Japan Air Lines Flight 123

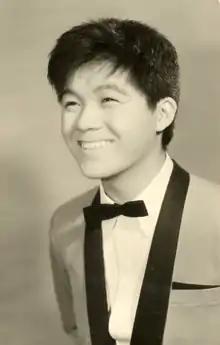
Kyu Sakamoto

The four survivors, all female, were seated on the left side and toward the middle of seat rows 54–60, in the rear of the aircraft. They were Yumi Ochiai, an off-duty flight attendant; Hiroko and Mikiko Yoshizaki, a mother and her 8-year-old daughter; and Keiko Kawakami, a 12-year-old girl who lost her parents and sister in the crash. Among the victims were Japanese singer and actor Kyu Sakamoto, and banker Akihisa Yukawa, the father of violinist and composer Diana Yukawa.